Sydney Middleton

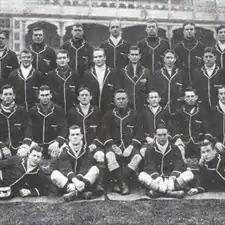
Detail from 1908 Wallaby squad photo, Middleton (3rd row, three from left) standing behind his captain Moran and coach McMahon.

At the time, the rugby tournament for the London Olympics game may not have appeared to be of great significance. Australia had already beaten Cornwall, the British county champions, early in the tour, and Scotland, Ireland and France had all turned down the Rugby Football Union's invitation to participate in the Olympic bouts. Neither the tour captain, Moran, nor the vice-captain Fred Wood played, so Middleton's club captain Chris McKivat led the Wallabies to an easy 32–3 victory and to Olympic glory, with each Wallaby in that match thereafter an Olympic gold medallist.